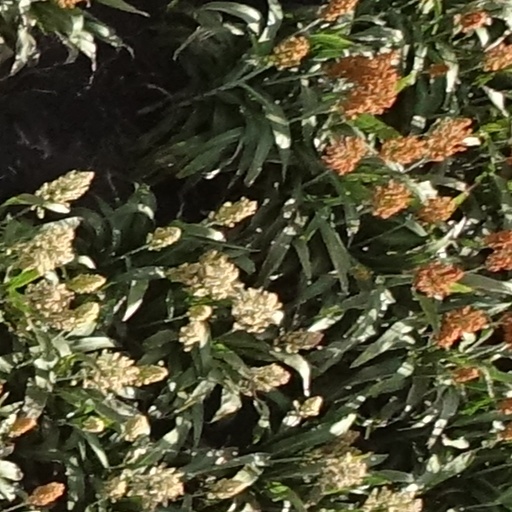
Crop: sorghum